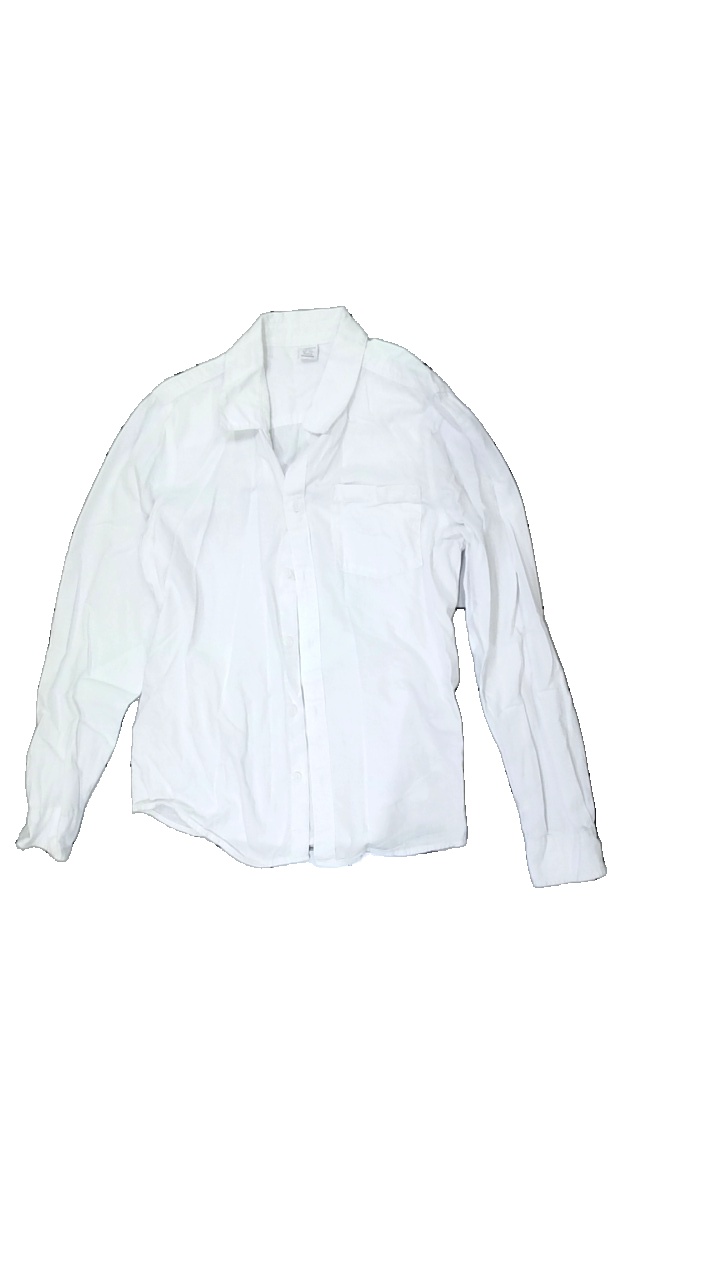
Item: Shirt (Children)
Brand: Lindex
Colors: White
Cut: Regular
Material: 100% Cotton
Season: All
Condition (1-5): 3
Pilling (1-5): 5
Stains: Minor
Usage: Export
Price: <50